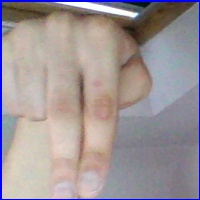
Letra: N